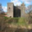
Label: castle